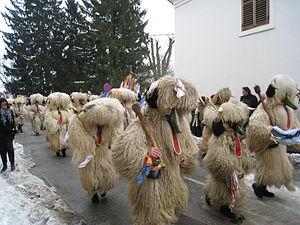
Cet article recense les pratiques inscrites au patrimoine culturel immatériel en Slovénie.